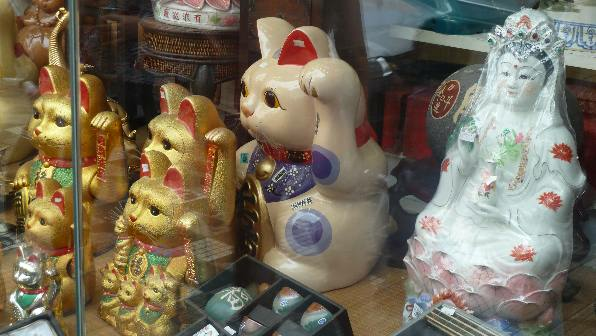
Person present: No